Peccadillo Pictures

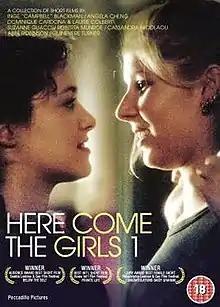
"Here Come the Girls" DVD cover

Following the "Boys on Film" compilations, in 2009 Peccadillo Pictures released their first lesbian themed shorts compilation. It featured many award-winning films from acclaimed writers/filmmakers Guinevere Turner ("The L Word", "Itty Bitty Titty Committee", "American Psycho") and Roberta Munroe ("How Not To Make A Short Film"), actresses Nathalie Toriel ("Finn's Girl") and Lucy Liemann ("Moving Wallpaper", "Reggie Perrin") and British performance artists Bird La Bird, Dyke Marilyn and Split Britches.